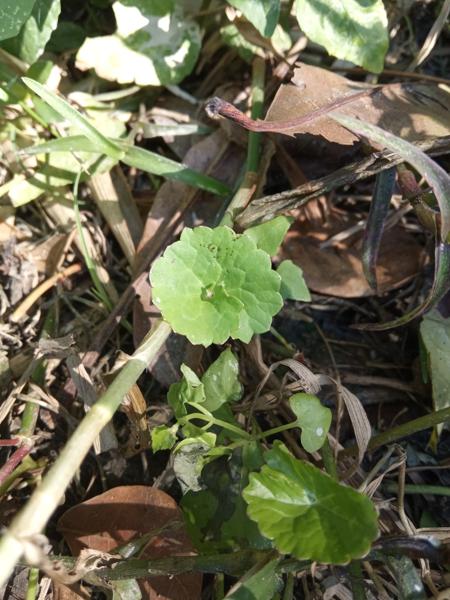
Weed species: Centella asiatica